Giallo a Venezia

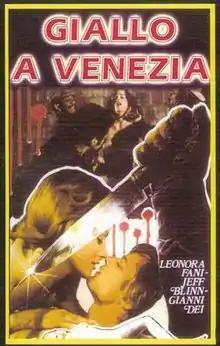

Giallo a Venezia ("Giallo in Venice") is a 1979 Italian giallo film directed by Mario Landi. The film released on December 31, 1979, in Italy and starred Leonora Fani. It is known primarily for its extremely graphic scenes of sex and gore, including a woman's leg being slowly sawed off with a long knife. There is also a Brazilian VHS version containing XXX scenes under the title "Pesadelo em Veneza".